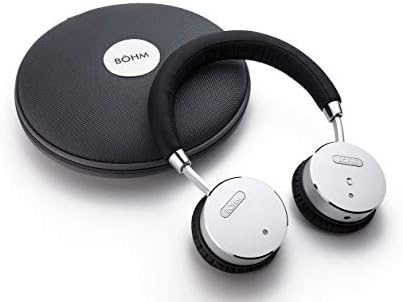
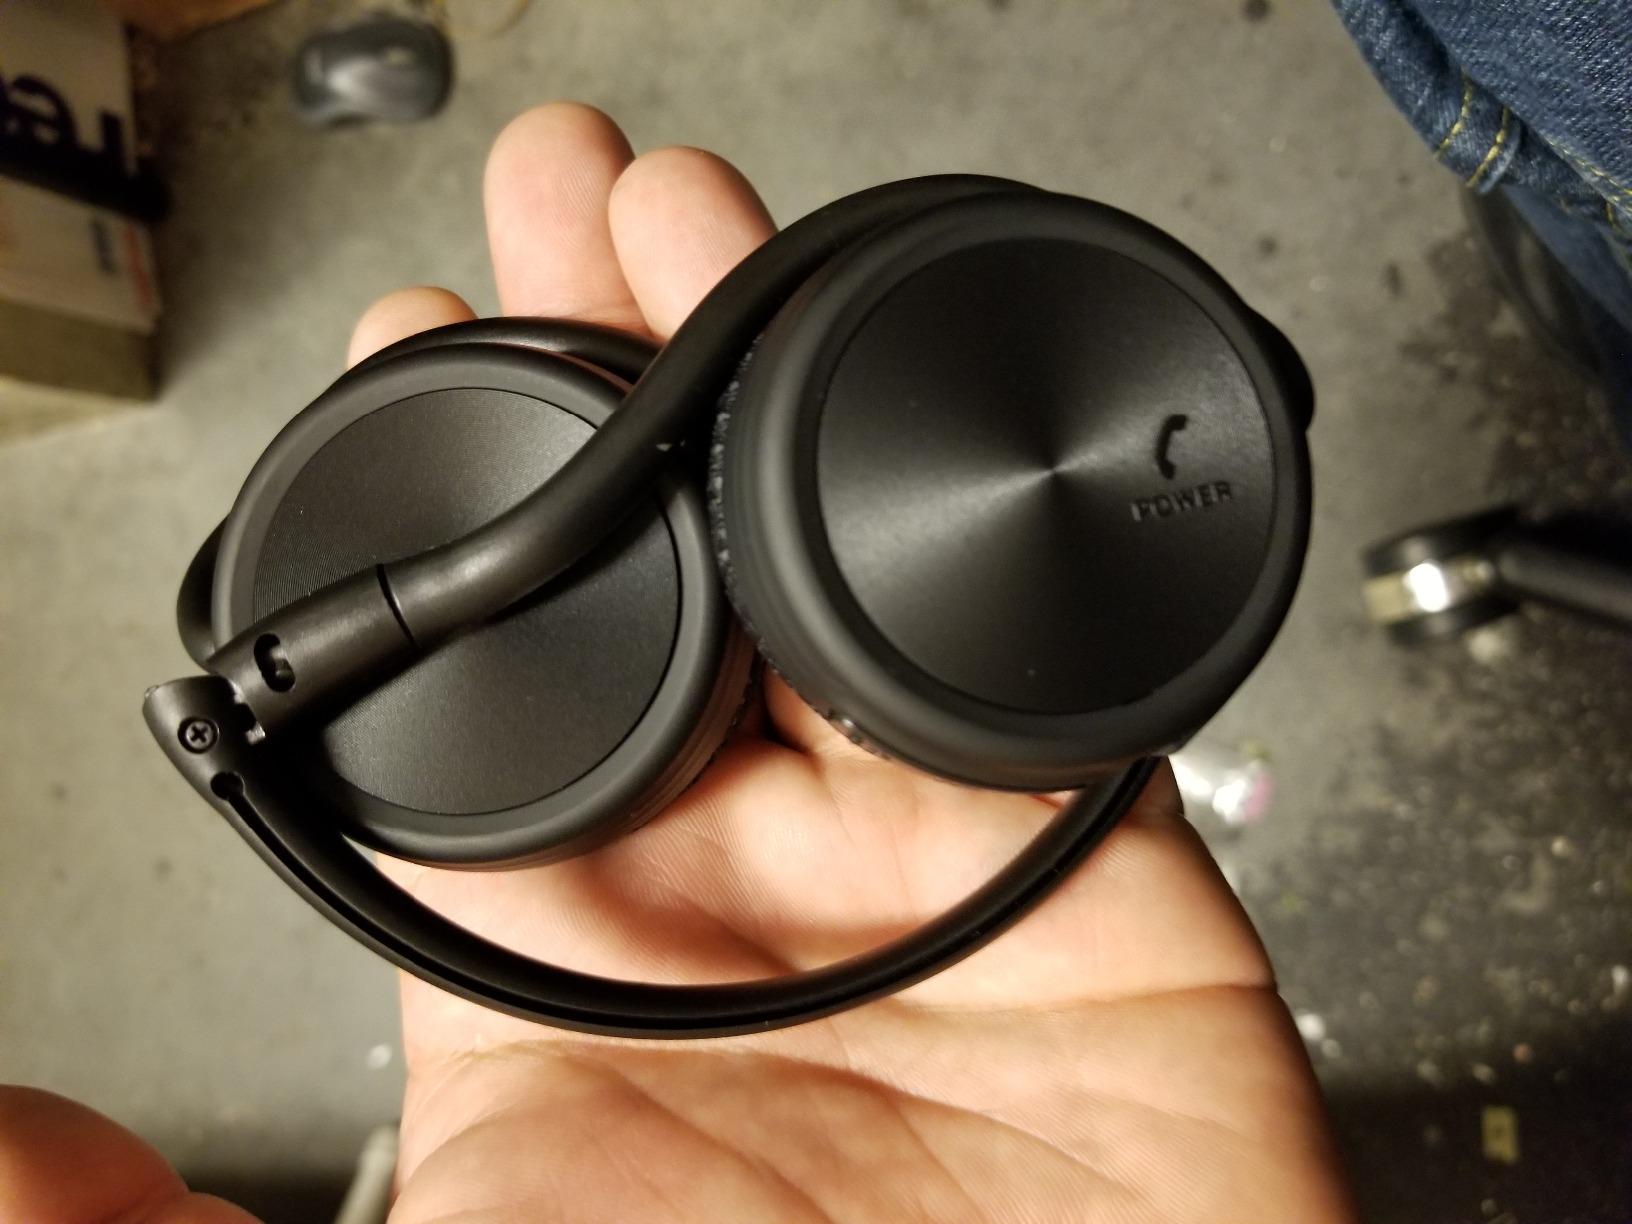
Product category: headphones
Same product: no